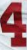
Number: 4